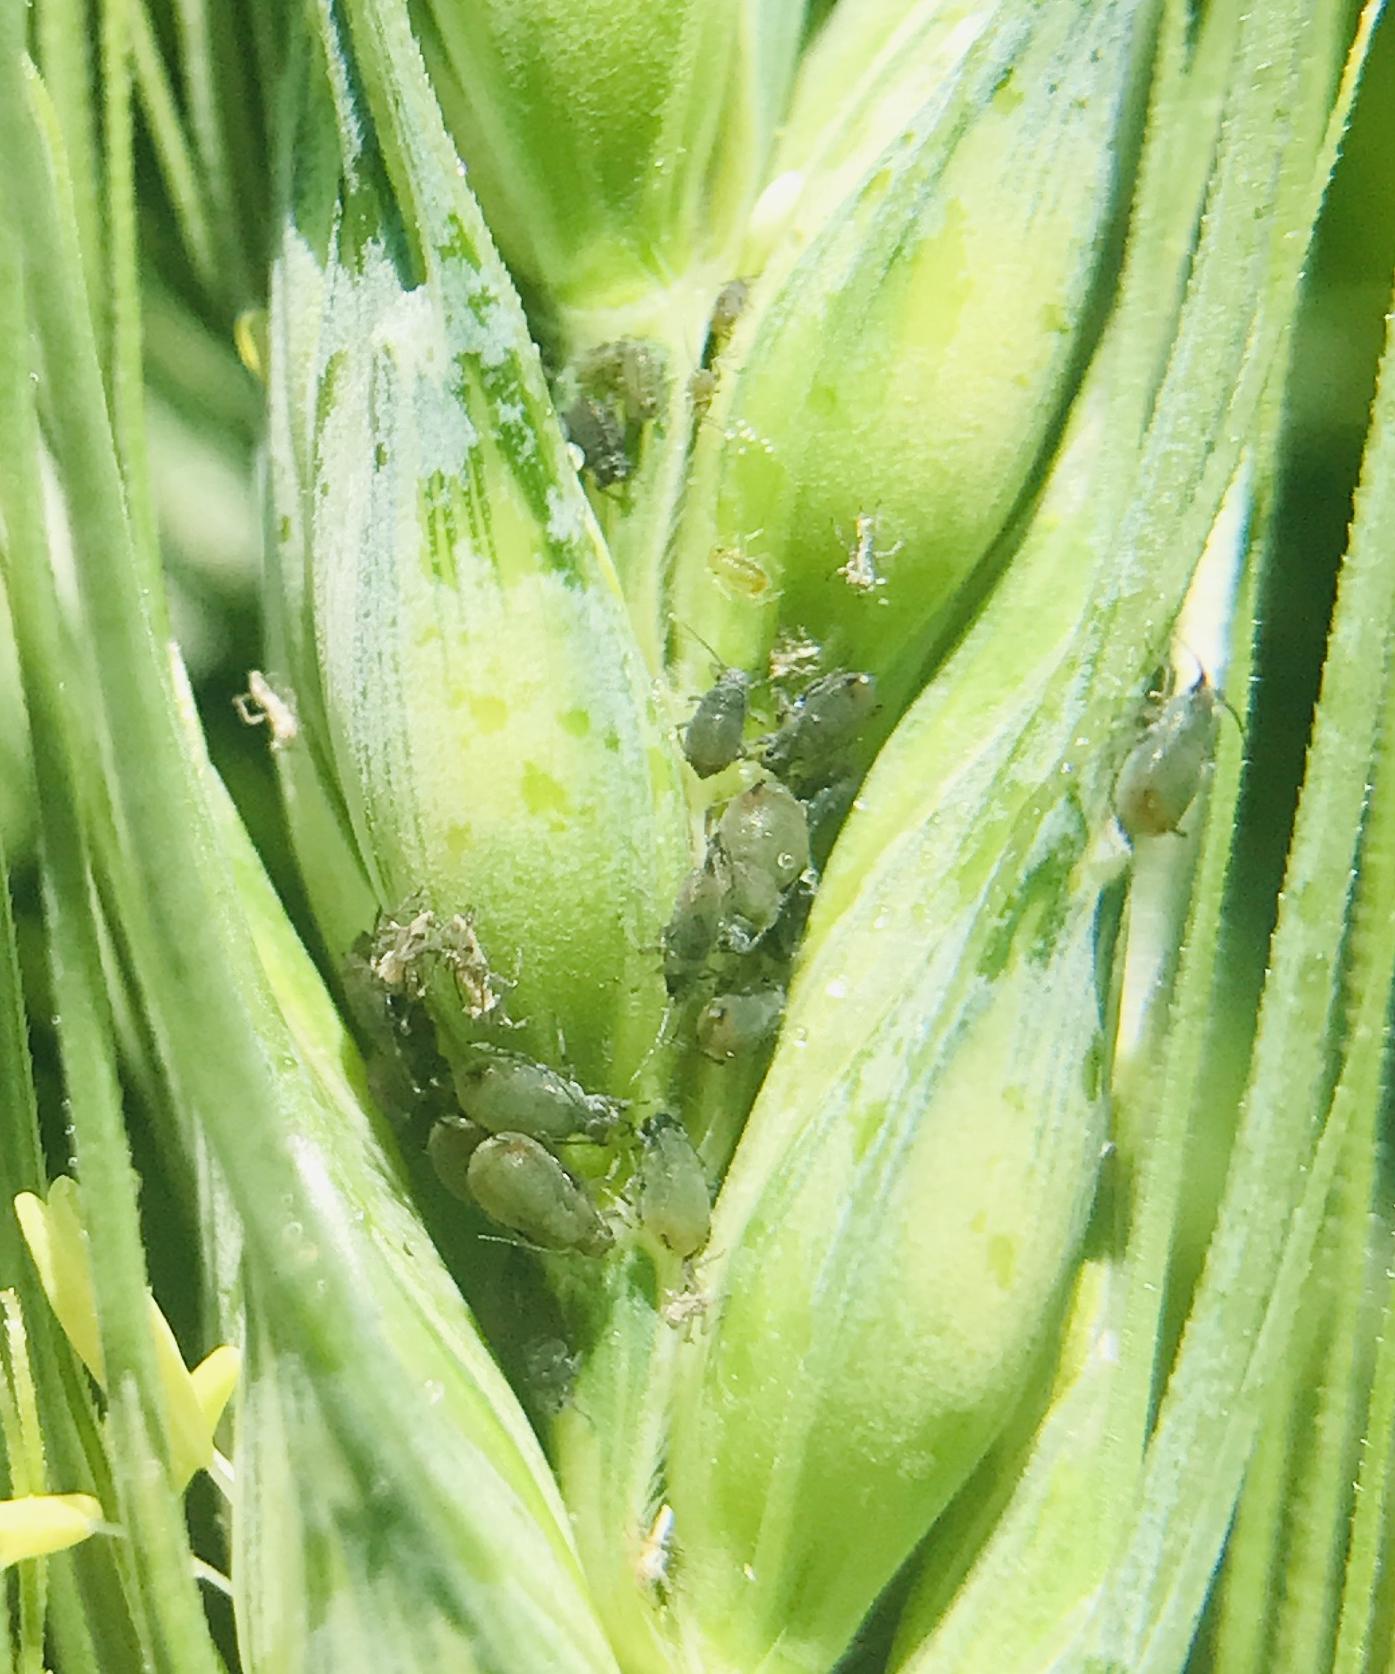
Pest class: bird_cherry_oat_aphid